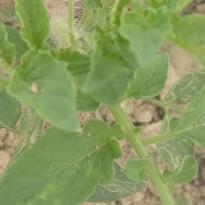
Crop: Tomato
Condition: healthy-leaf